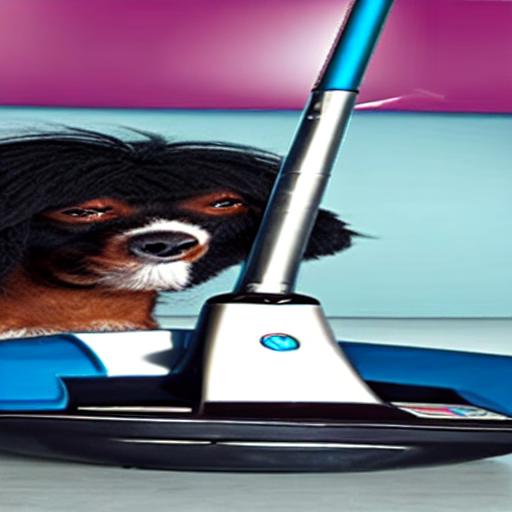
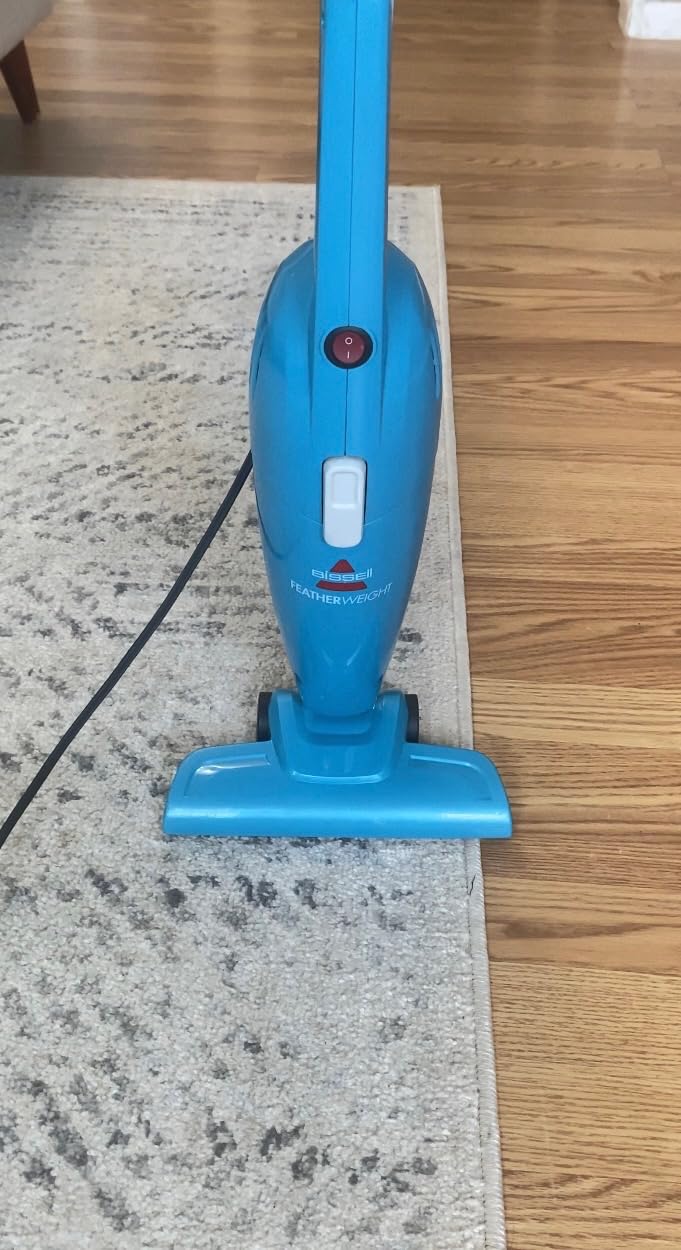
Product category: items_vacuum
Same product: no